Masahiro Tanaka

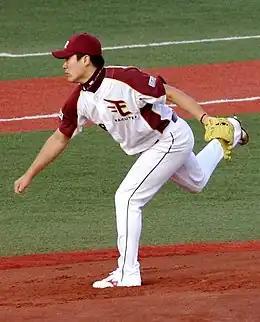
Tanaka pitching for the Tohoku Rakuten Golden Eagles in 2007

Tanaka was named to the Eagles' "ichigun" (Japanese equivalent of "major league") roster during Spring training of his rookie year, and made his professional debut on March 29, , against the Fukuoka SoftBank Hawks as the starting pitcher, but gave up six runs on six hits and a walk in 1 innings. Though he was not charged with a loss, as the Eagles made a furious comeback to tie the game up in the fourth, he was seen sitting in the dugout in tears after being taken out of the game.